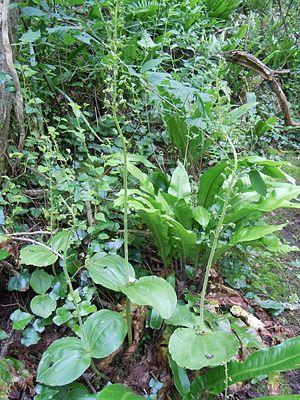
Neottia ovata, Vallon Nord de Port-Maria, Ormaie de ravins à Scolopendres ( Asplenium scolopendrium), Locmaria, Belle-Île-en-Mer
La liste ci-dessous recense les orchidées observées en Bretagne et publiées dans un numéro de la revue de l'association Bretagne vivante en 2002.
Le Vallon nord de Port-Maria est un site naturel protégé, faisant partie de la Zone naturelle d'intérêt écologique, faunistique et floristique de Belle-Île-en-Mer, situé sur la commune de Locmaria dans le département du Morbihan.